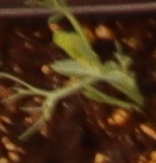
Label: Field Pea